Wincenty Niałek

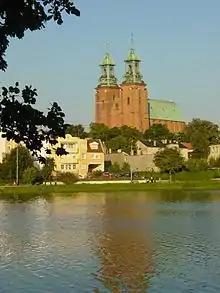
Gniezno Cathedral where Wincenty was Archbishop

Henry Kietlicz died on 22 March 1219 and two contenders emerged for the Bishops role, Hugo and Boguchwała. Pope Honorius III rejected both and suggested Iwo Odrowąż, the Archbishop of Kraków. However, he held office for about a year.